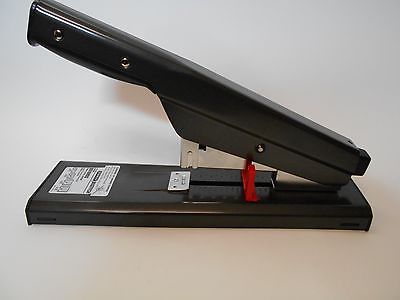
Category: stapler